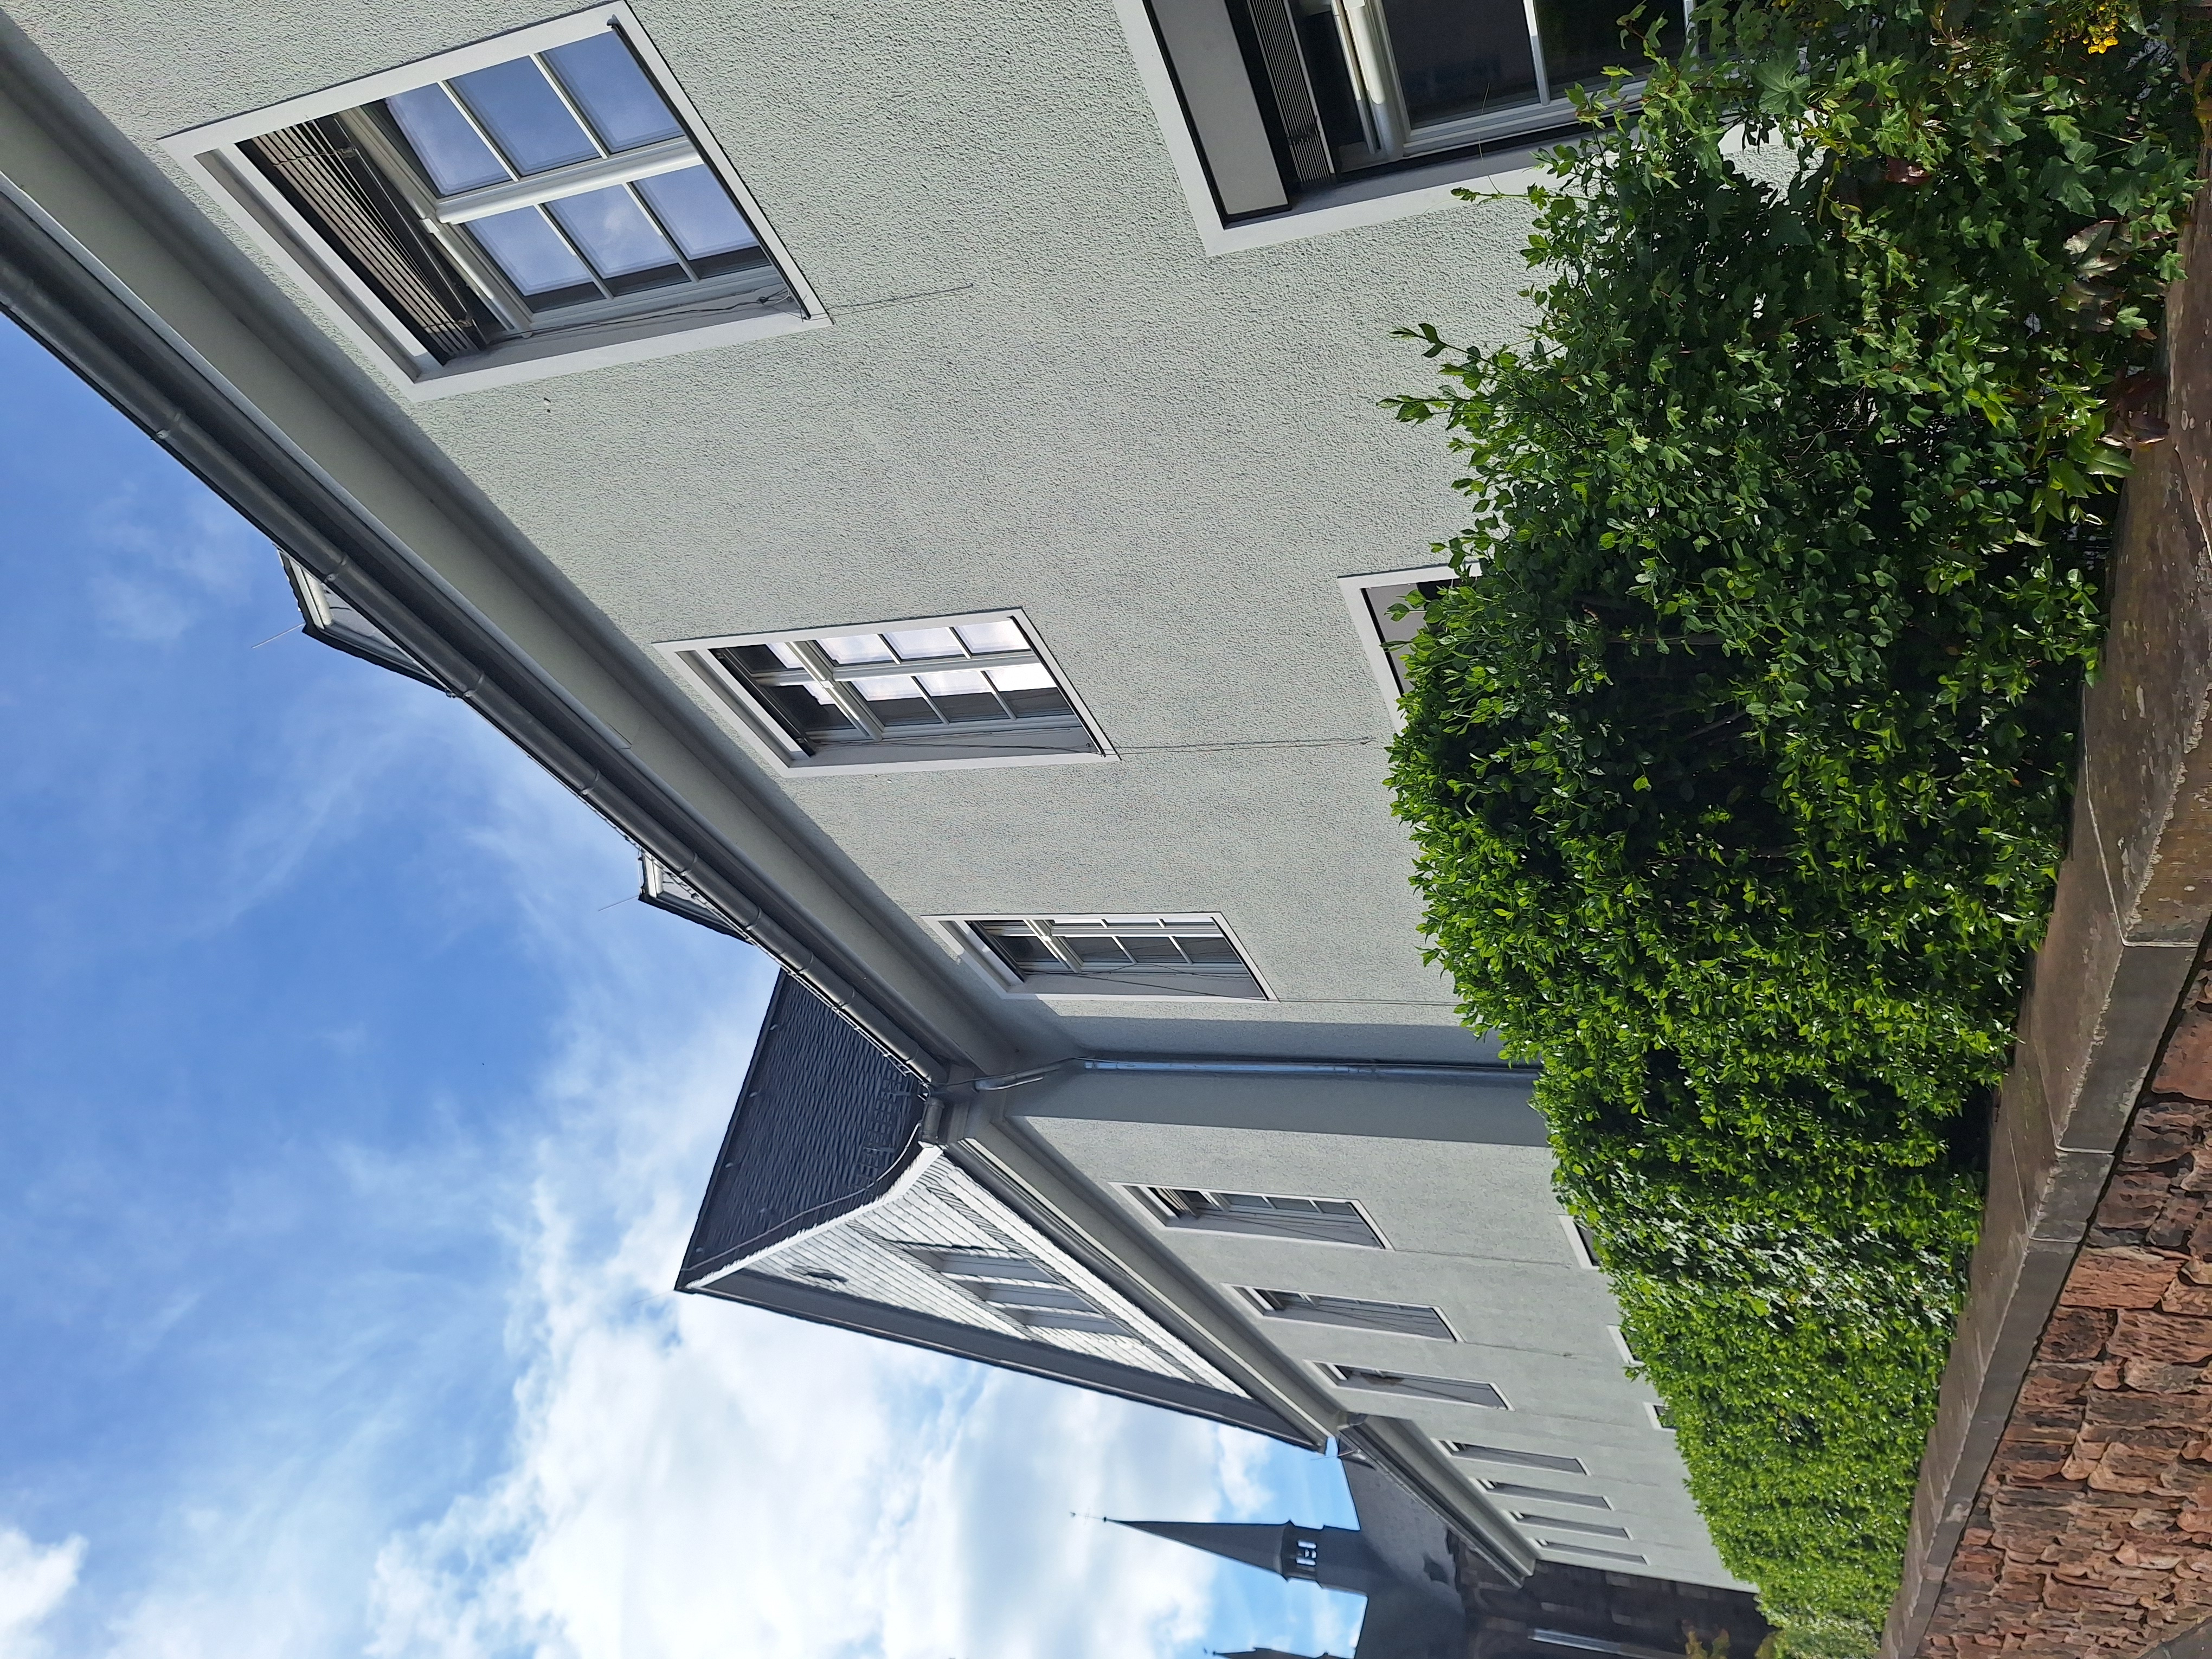
Building: Deutschhausstraße 12